Andrei Rădoi

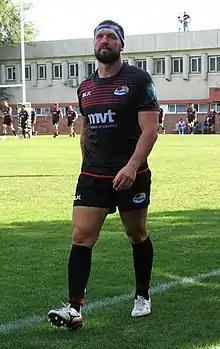
Rădoi in 2018 during a SuperLiga match

Andrei Rădoi (born 7 February 1987) is a Romanian rugby union player. He plays in the hooker position for professional Liga Națională de Rugby club SCM Rugby Timișoara and București based European Challenge Cup side the Wolves.